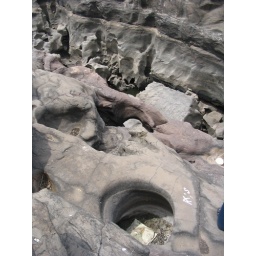
Pebbles have carved out bowls in the hard rock